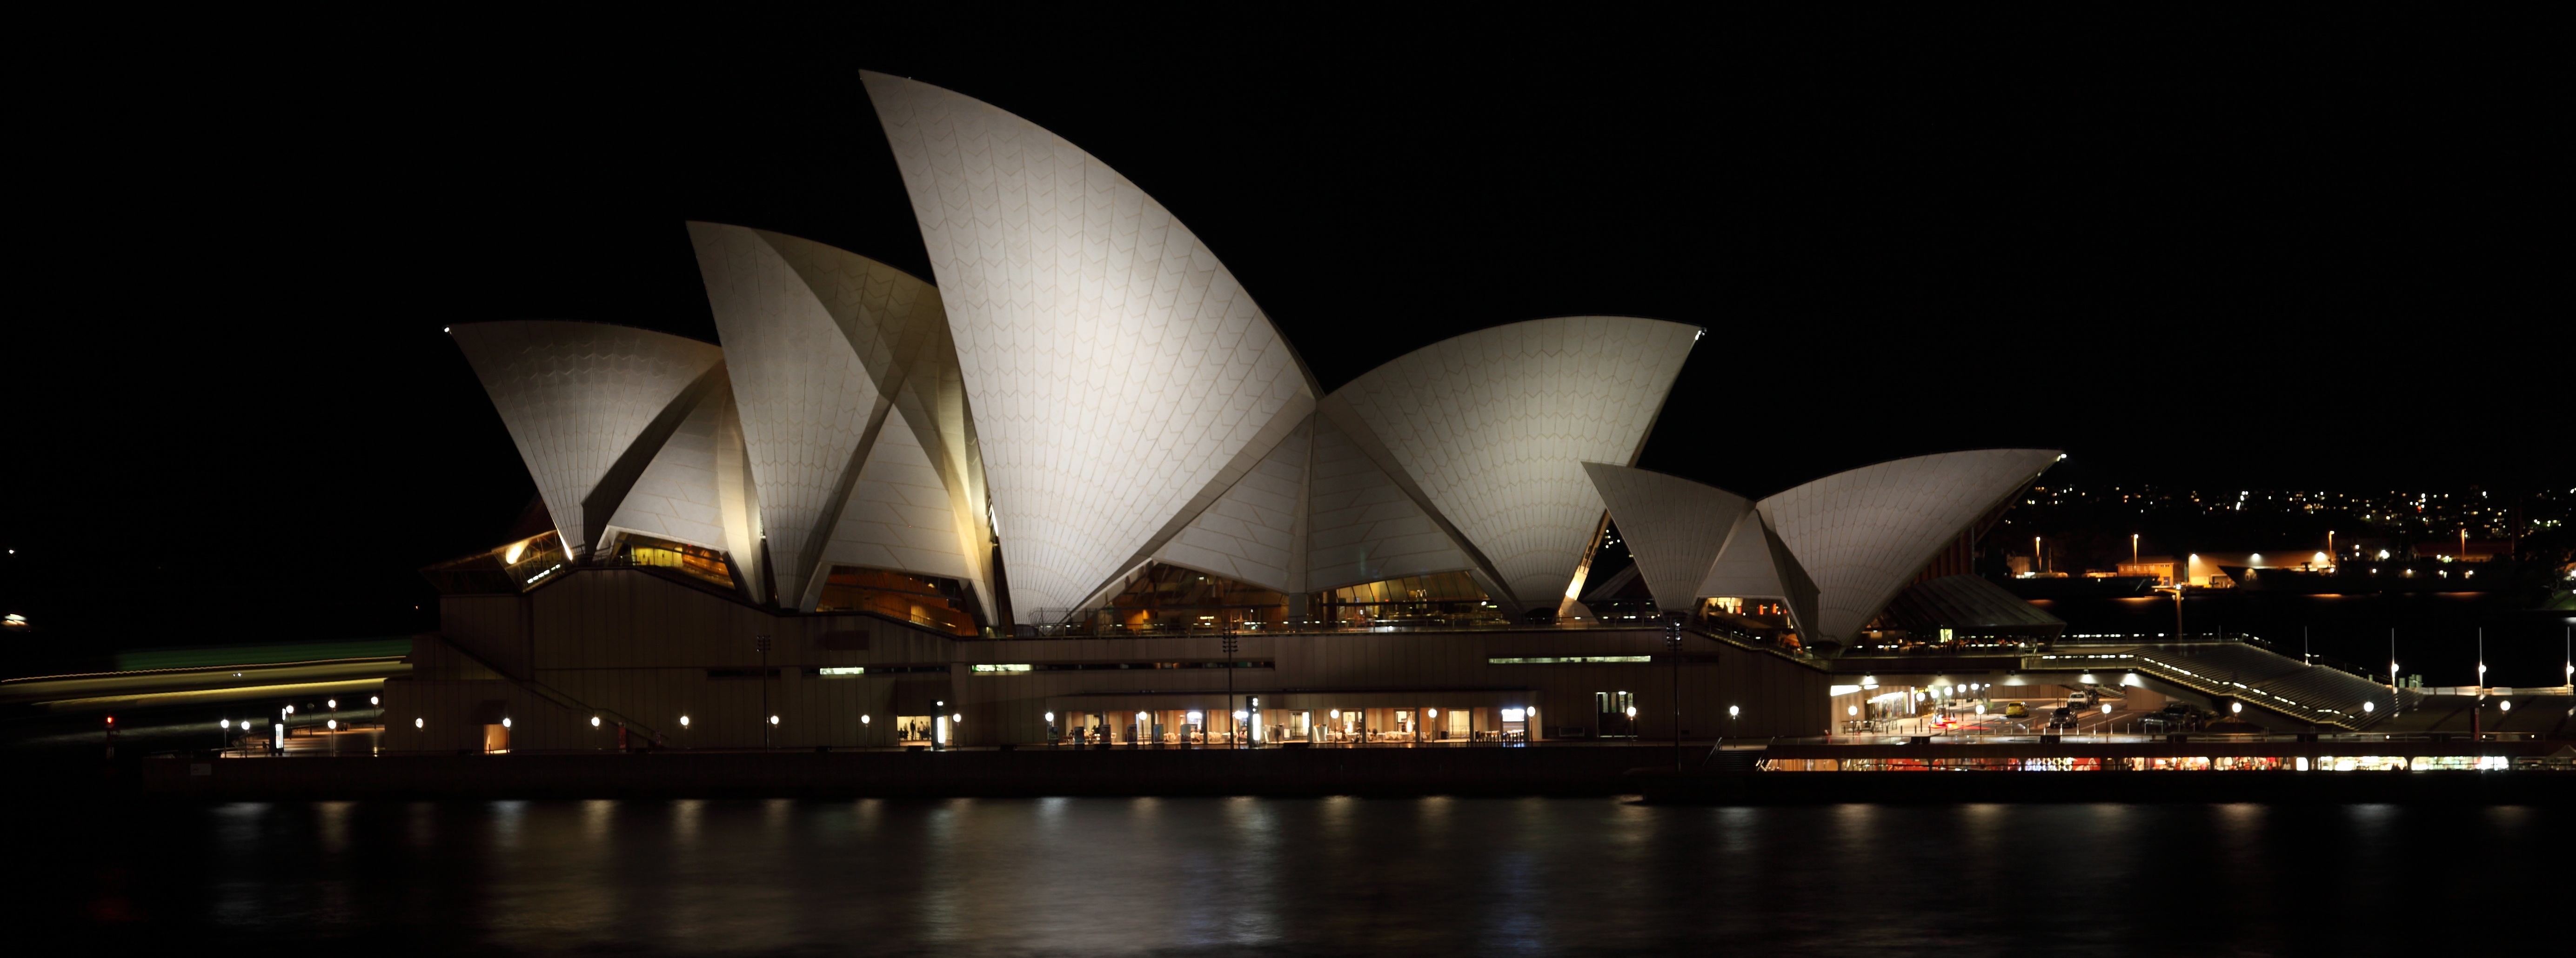
night, travel, opera house, landmark, tourism, stadium, sydney opera house, australia, theatre, stage, tourist attraction